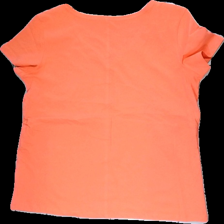
View: back
Type: T-shirt
Category: Ladies
Brand: Not in the list
Brand text on label: Basic You
Colors: Orange
Material: 100% cotton
Cut: Regular, V-collar
Size: L
Price range: 50-100
Recommended usage: Reuse